David Johnston (governor general)

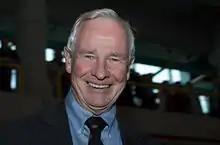
Johnston at the University of Waterloo, 2010

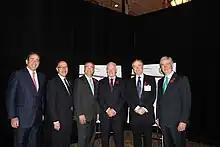
Johnston (third from right) with (from left to right) Thomas R. Nides, David Jacobson, Gary Goodyear, Don Newman, and Rick Snyder at the US-Canada Partnership: Enhancing the Innovation Ecosystem conference at the Château Laurier in Ottawa, November 2, 2011

On July 8, 2010, the Office of the Prime Minister of Canada announced that Queen Elizabeth II had approved Prime Minister Stephen Harper's recommendation of Johnston to succeed Michaëlle Jean as the Queen's representative.